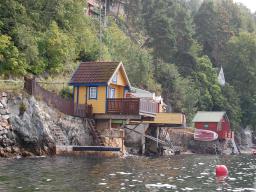
Label: Background_without_leaves